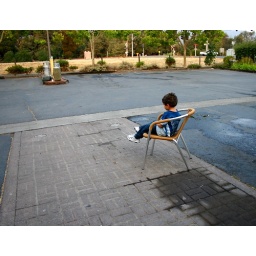
This kid was literally alone on the chair in a car park. Taken in Napa Valley in the States